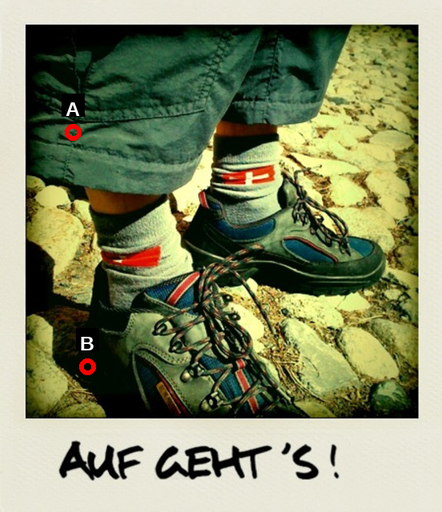
Question: Two points are circled on the image, labeled by A and B beside each circle. Which point is closer to the camera?
Select from the following choices.
(A) A is closer
(B) B is closer
Answer: A